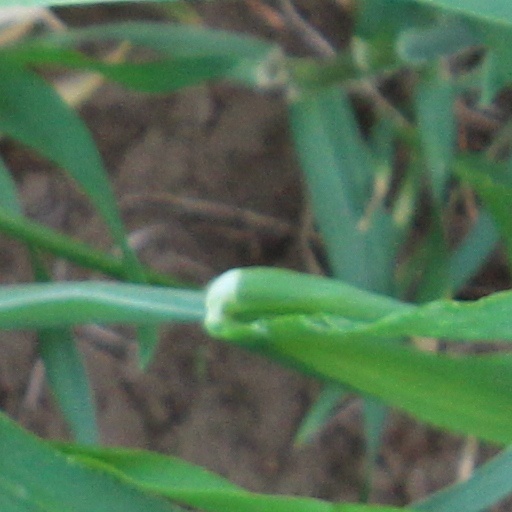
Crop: wheat